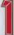
Number: 1